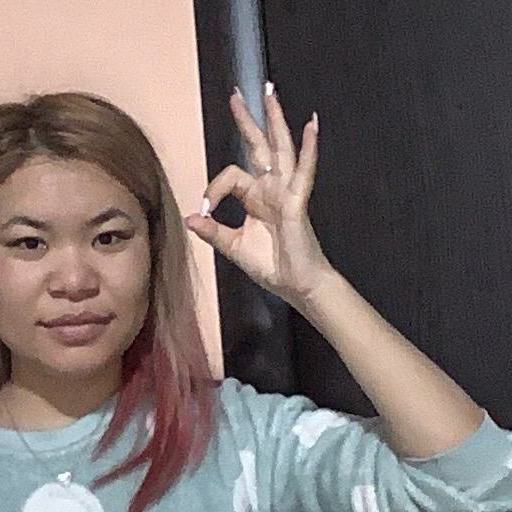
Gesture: ok